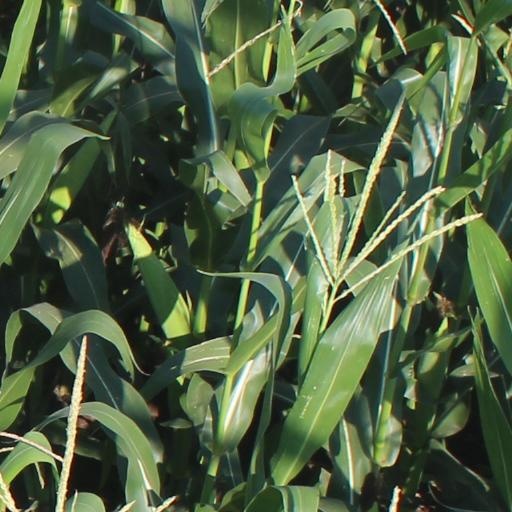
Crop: maize; corn